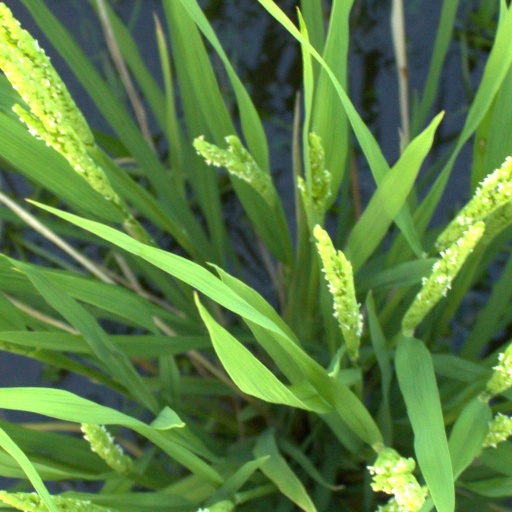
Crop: rice